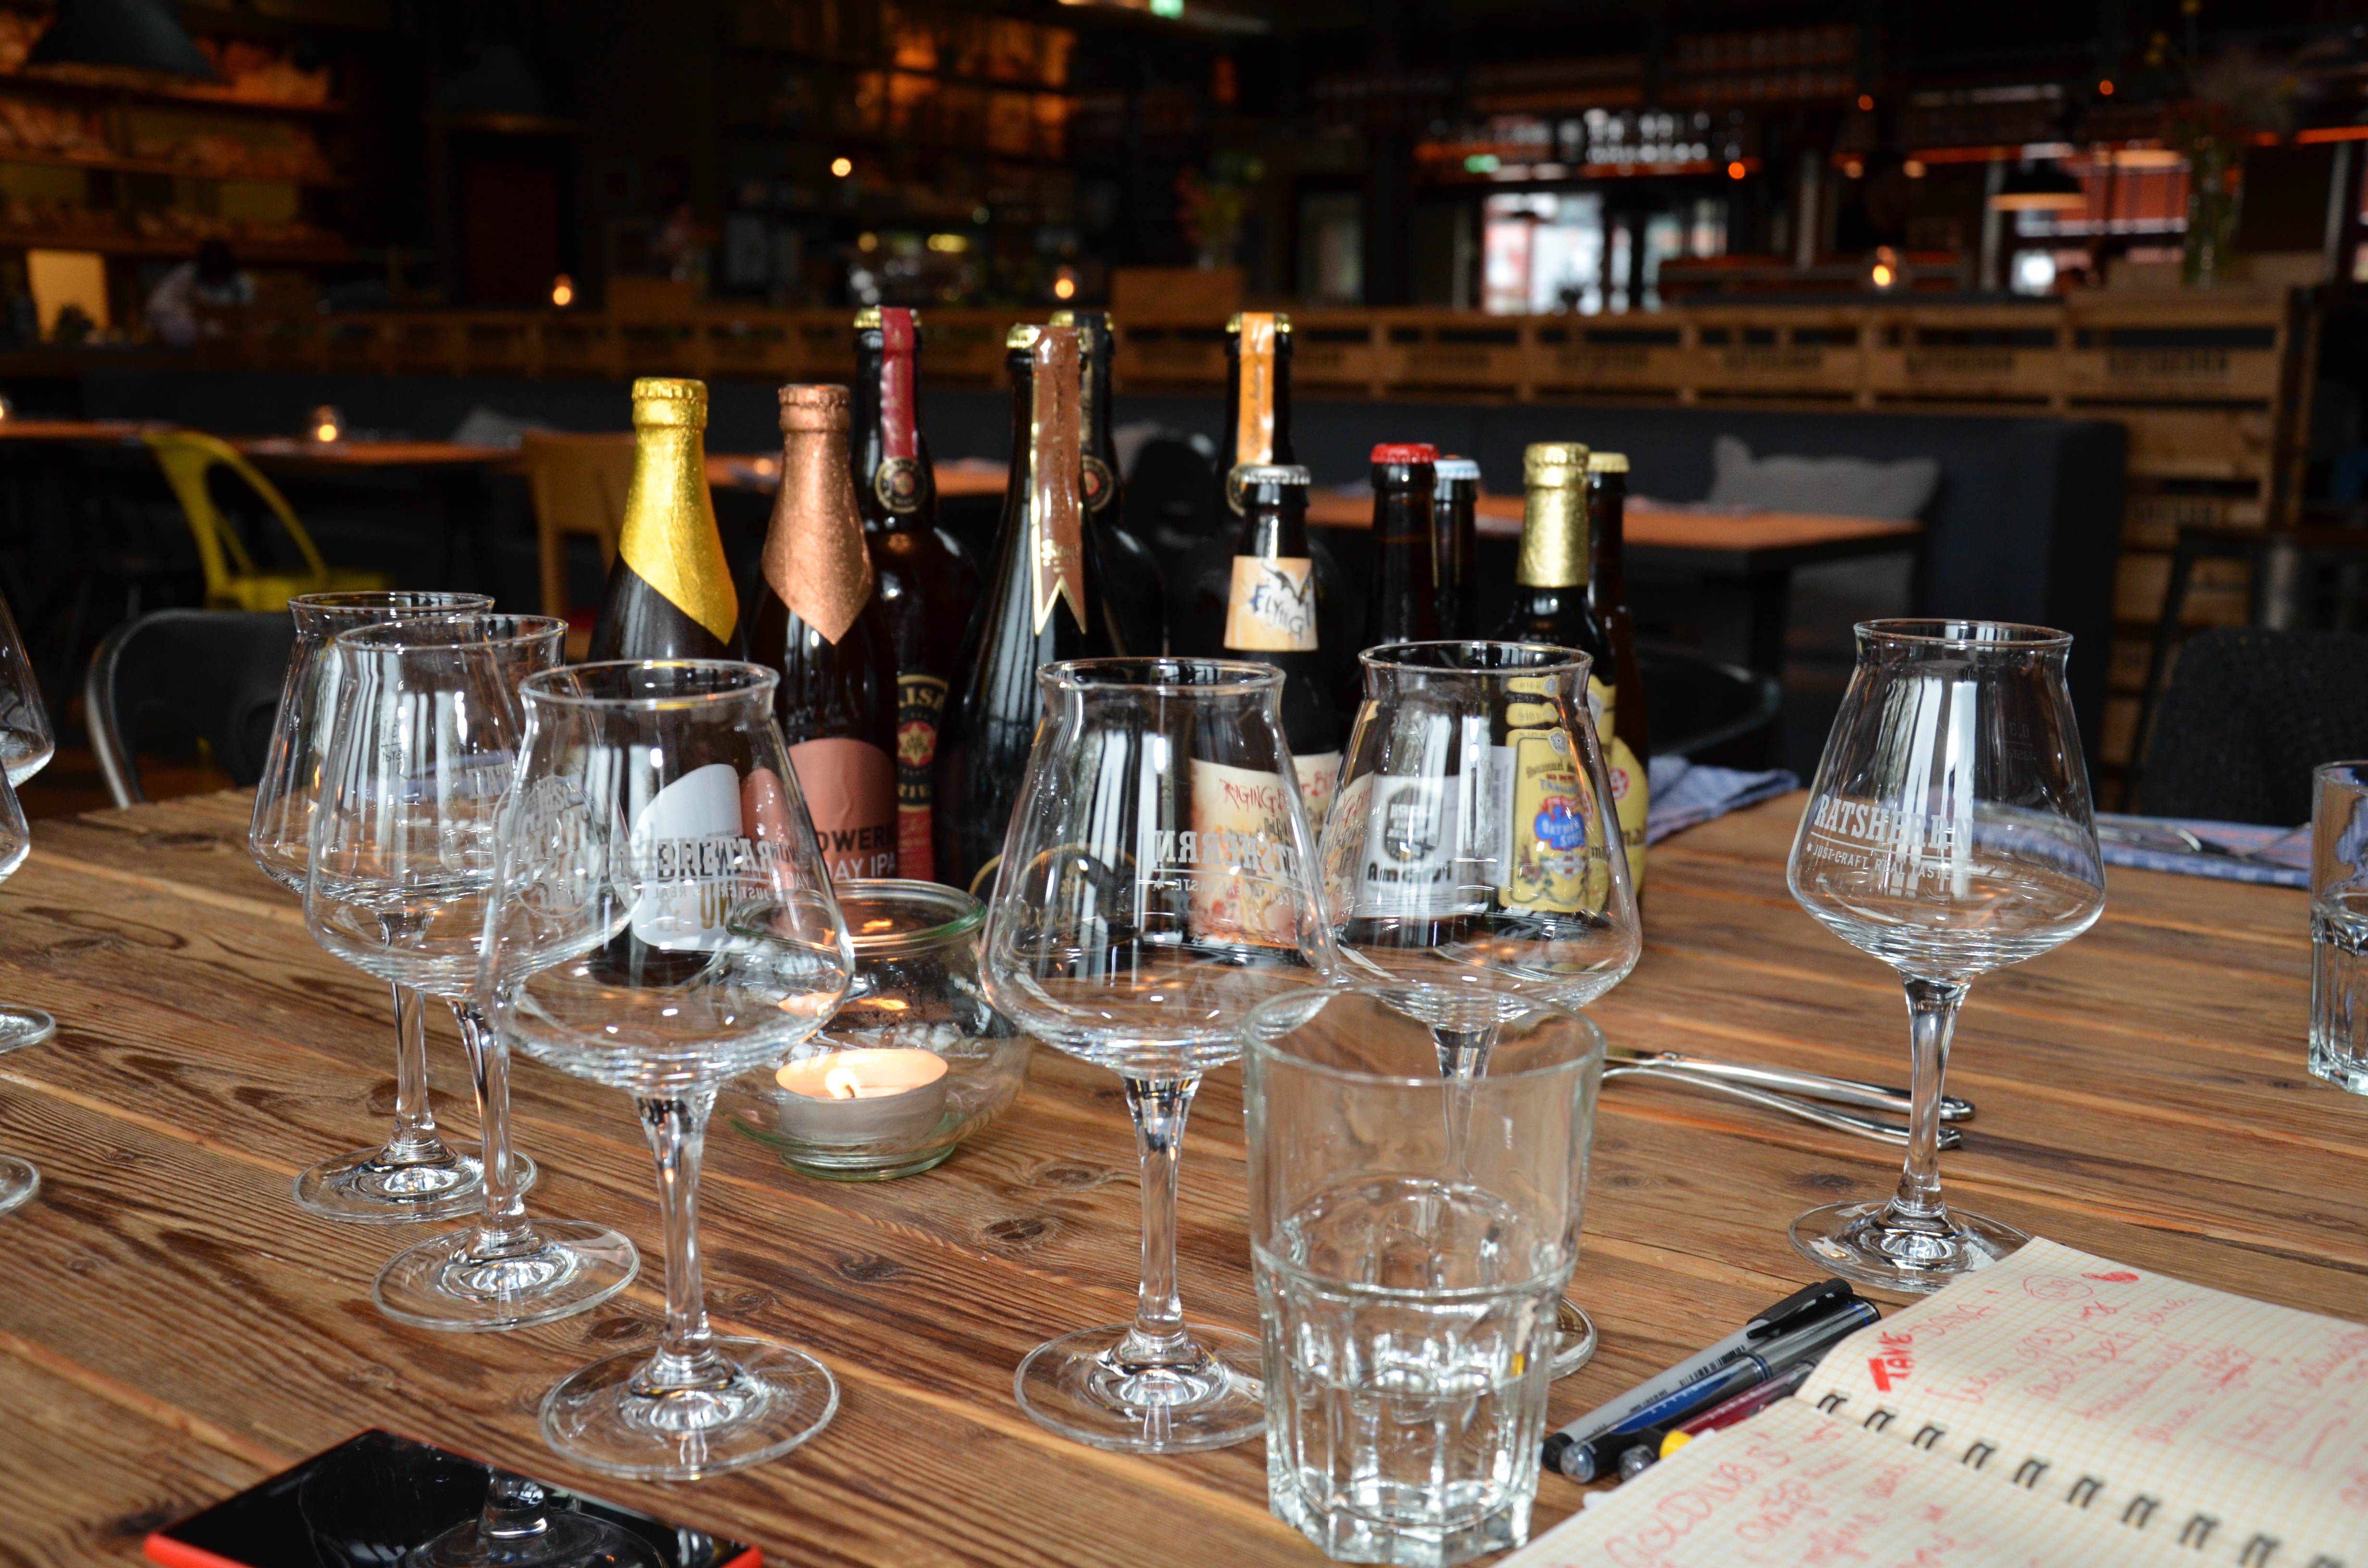
glass, restaurant, bar, meal, drink, beer, bottles, dinner, tasting, function hall, craftbier